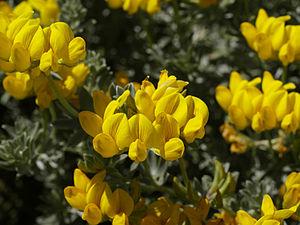
Fleurs de Lotier d'Allioni (Lotus cytisoides). Delta de l'Èbre, Espagne.